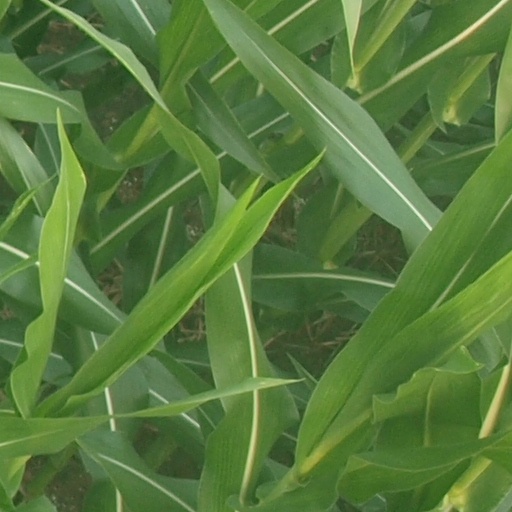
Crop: maize; corn